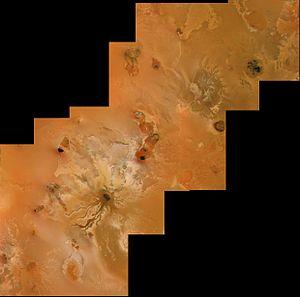
Le volcanisme sur Io, un des satellites de Jupiter, produit trois principaux types d'éruptions. Pouvant provenir d'une fosse volcanique, certaines coulées de lave, basaltiques, courent sur des dizaines et parfois même des centaines de kilomètres. Elles sont similaires aux laves terrestres issues des volcans boucliers, tel que le Kīlauea à Hawaï. Les éruptions du second type sont formées de silicates ultramafiques aux températures particulièrement élevées, jusqu'à 1 600 K. Les éruptions du troisième type propulsent jusqu'à 500 kilomètres des composés de soufre, de dioxyde de soufre et de matières pyroclastiques. Ces éjectas produisent de gigantesques panaches volcaniques en forme de parapluie. Ils fournissent le matériau qui colore les terrains environnants de rouge, de noir et de blanc, forme une atmosphère de surface éparse et prend part à la vaste magnétosphère de Jupiter.